Introduced mammals on seabird breeding islands

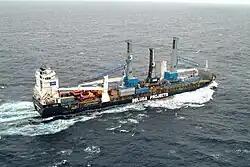
Many mammals introduced to islands worldwide arrive as stowaways aboard cargo ships.

Rodents usually make it to islands as stowaways aboard ships. Once these ships reach islands, mice and/or rats escape and establish populations on islands. Due to their high intrinsic rates of population growth and extreme ecological plasticity in both their diet and habitat preferences, their abundance often increases astronomically just a few years after their introduction. Of the 328 species of true seabirds worldwide, over 30% of them are listed as threatened or endangered by the IUCN, and rodents introduced accidentally to islands are thought to be seabird's greatest terrestrial threat. Usually, these rats and mice have to adapt their diets upon reaching islands, but once they do so, there is very little keeping their populations in check. Furthermore, in cases where islands already have native populations of insular, small mammals they are often driven towards extinction by the more aggressive and plastic invaders. Because of these reasons, rat and mouse eradication on islands is prioritized over any other foreign species removal.